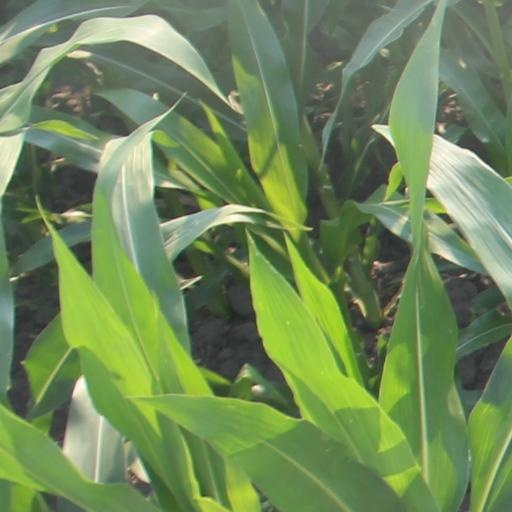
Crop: maize; corn